LoveStoned

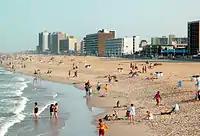
"LoveStoned" was recorded at the Thomas Crown Studios, located in Virginia Beach, Virginia ("pictured").

After the release of his debut solo album "Justified" in 2002, Timberlake thought he "lost his voice" in the sense that he did not like what he was doing. He felt "burnt out" after "Justified"; this partly changed his career's direction, wherein he took a break from the music industry and instead appeared in films. When he felt inspired to compose songs again, he did not choose to reunite with his former band NSYNC, although he considered doing it after his first record. Instead, he went to former "Justified" collaborator Timbaland's studio in Virginia Beach, Virginia to begin sessions for his second album. However, not one of them had an idea of what the album would be–no plan for it and even a title. "LoveStoned / I Think She Knows" was written by Justin Timberlake, Timbaland, and Nate "Danja" Hills as a sexual love song. In an interview with MTV News, while promoting his second album, "FutureSex/LoveSounds", Timberlake revealed that the first half of the album generally focuses on sex. "LoveStoned" contains sexually suggestive lyrics, with the line, "She's going home with me tonight". "LoveStoned" was originally scheduled to be released to mainstream radio in the United States in April 2007.